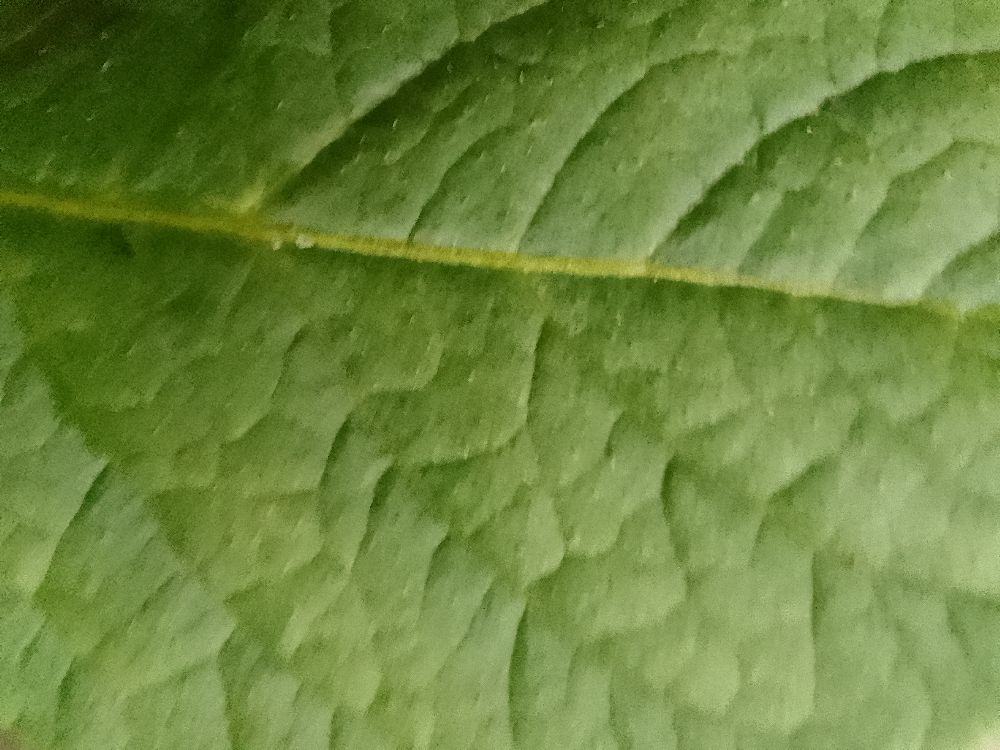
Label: Healthy